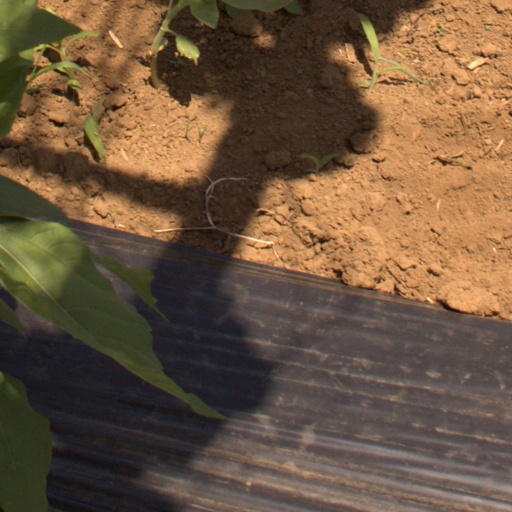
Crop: Jerusalem artichoke